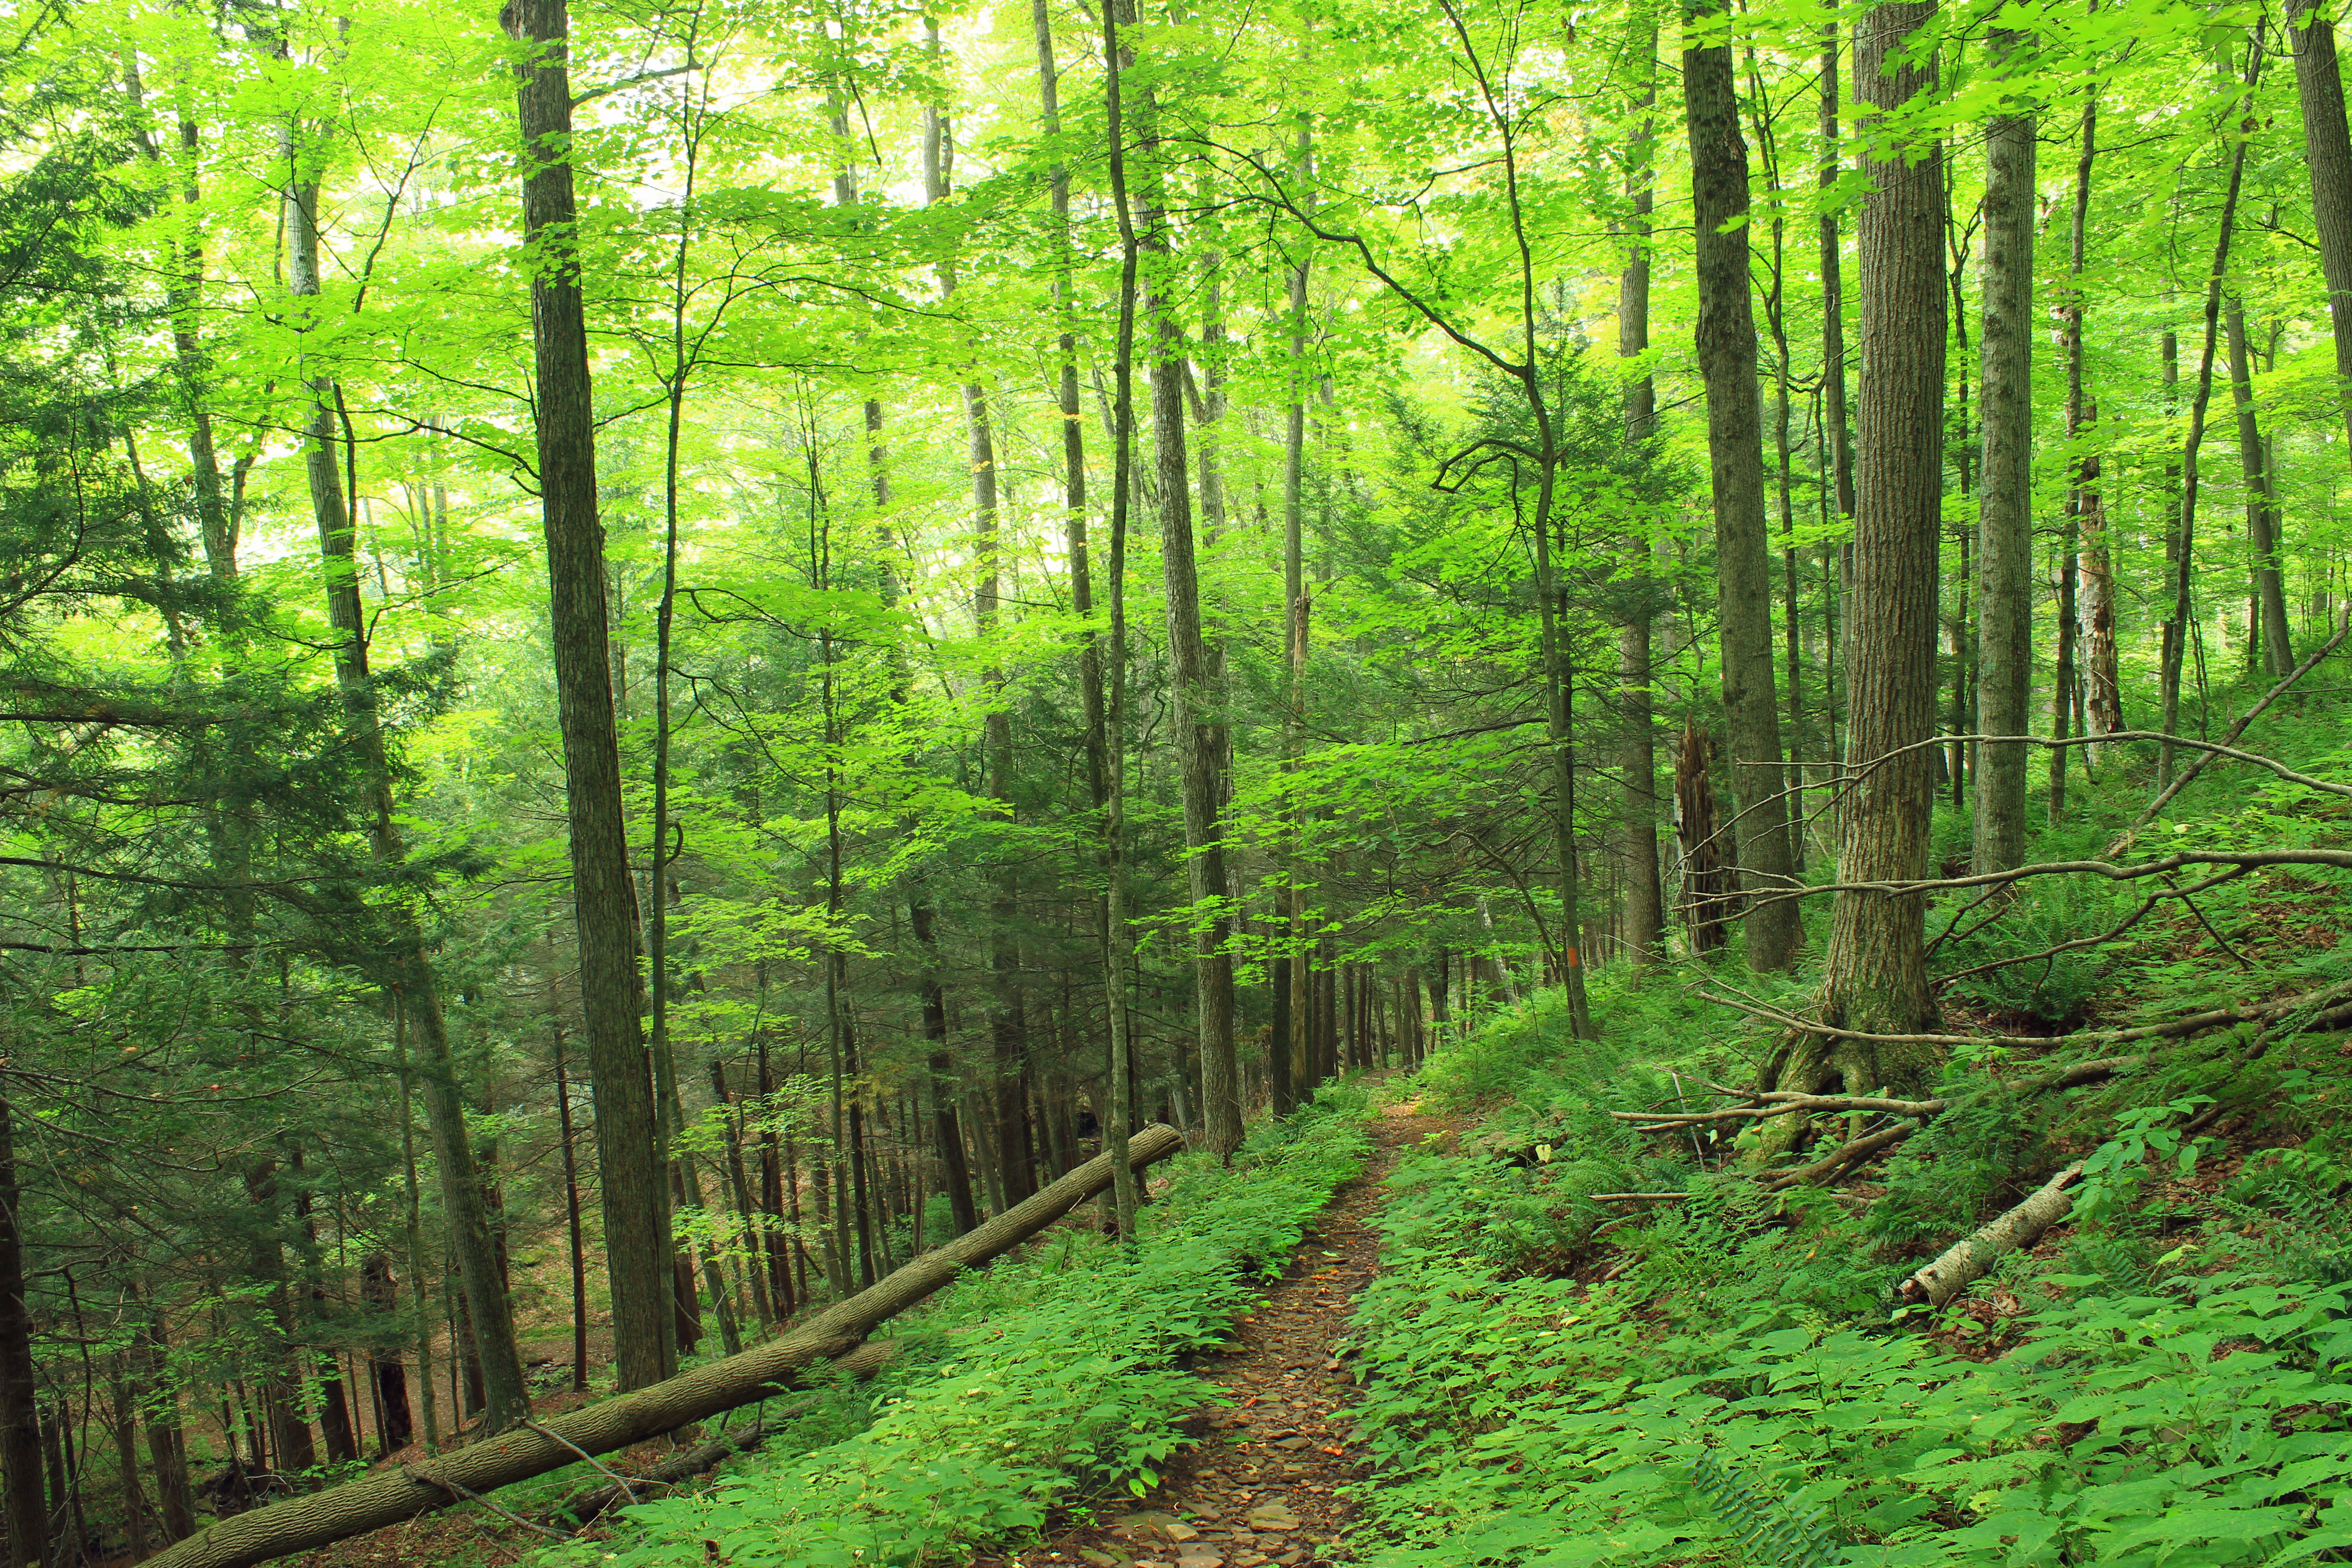
tree, nature, forest, path, wilderness, plant, hiking, trail, sunlight, summer, green, jungle, slope, trees, creativecommons, coniferous, vegetation, rainforest, tiadaghtonstateforest, walkingpath, deciduous, pennsylvaniawilds, hemlocks, easternhemlocks, tsugacanadensis, understory, undergrowth, lycomingcounty, pennsylvania, blackforesttrail, grove, woodland, habitat, ecosystem, biome, old growth forest, natural environment, geographical feature, woody plant, temperate broadleaf and mixed forest, temperate coniferous forest, riparian forest